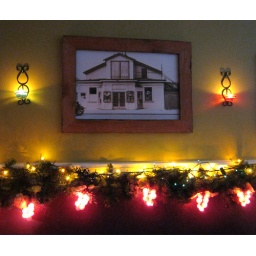
A picture on the wall (of an Upper Hutt building in the past) in The BoileRoom, Upper Hutt's best restaurant.